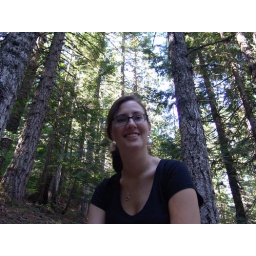
Hike to and/or around mirror lake